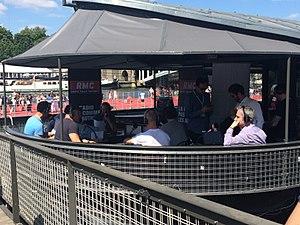
L'émission de radio le ""Moscato Show"" délocalisée pendant les Journées Olympiques à Paris."
Le Super Moscato Show est une émission de radio sur RMC présentée par Vincent Moscato. Elle a été créée sous le nom de Moscato Show en octobre 2007 et renommée selon son intitulé actuel en août 2014.